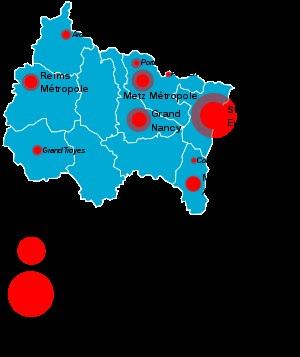
La région Grand Est compte 5 548 955 habitants pour une superficie de 57 433 km² ce qui correspond à une densité de.
Le Grand Est est une région administrative française résultant de la fusion des anciennes régions Alsace, Champagne-Ardenne et Lorraine. Elle compte 5 559 051 habitants en 2015 et réunit, sur 57 441 km², des territoires de l'Europe rhénane à l'est et des territoires du bassin parisien à l'ouest, séparés par la diagonale du vide.